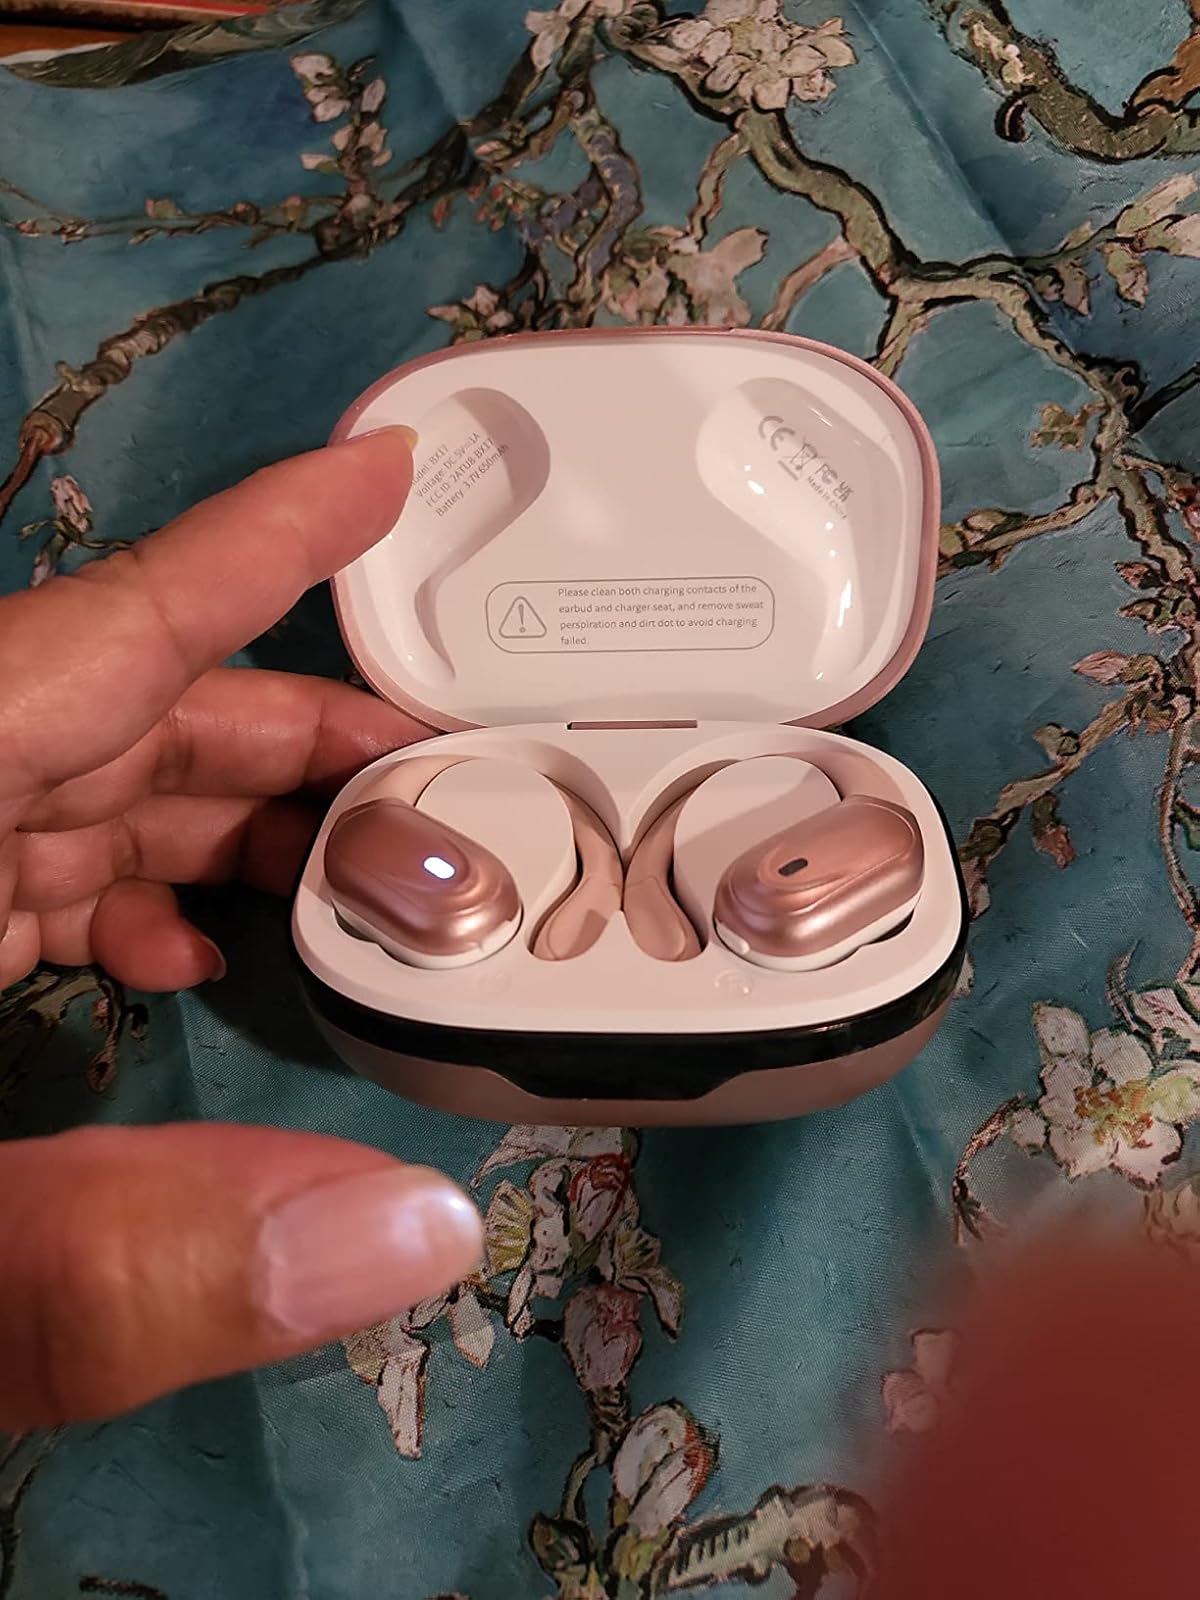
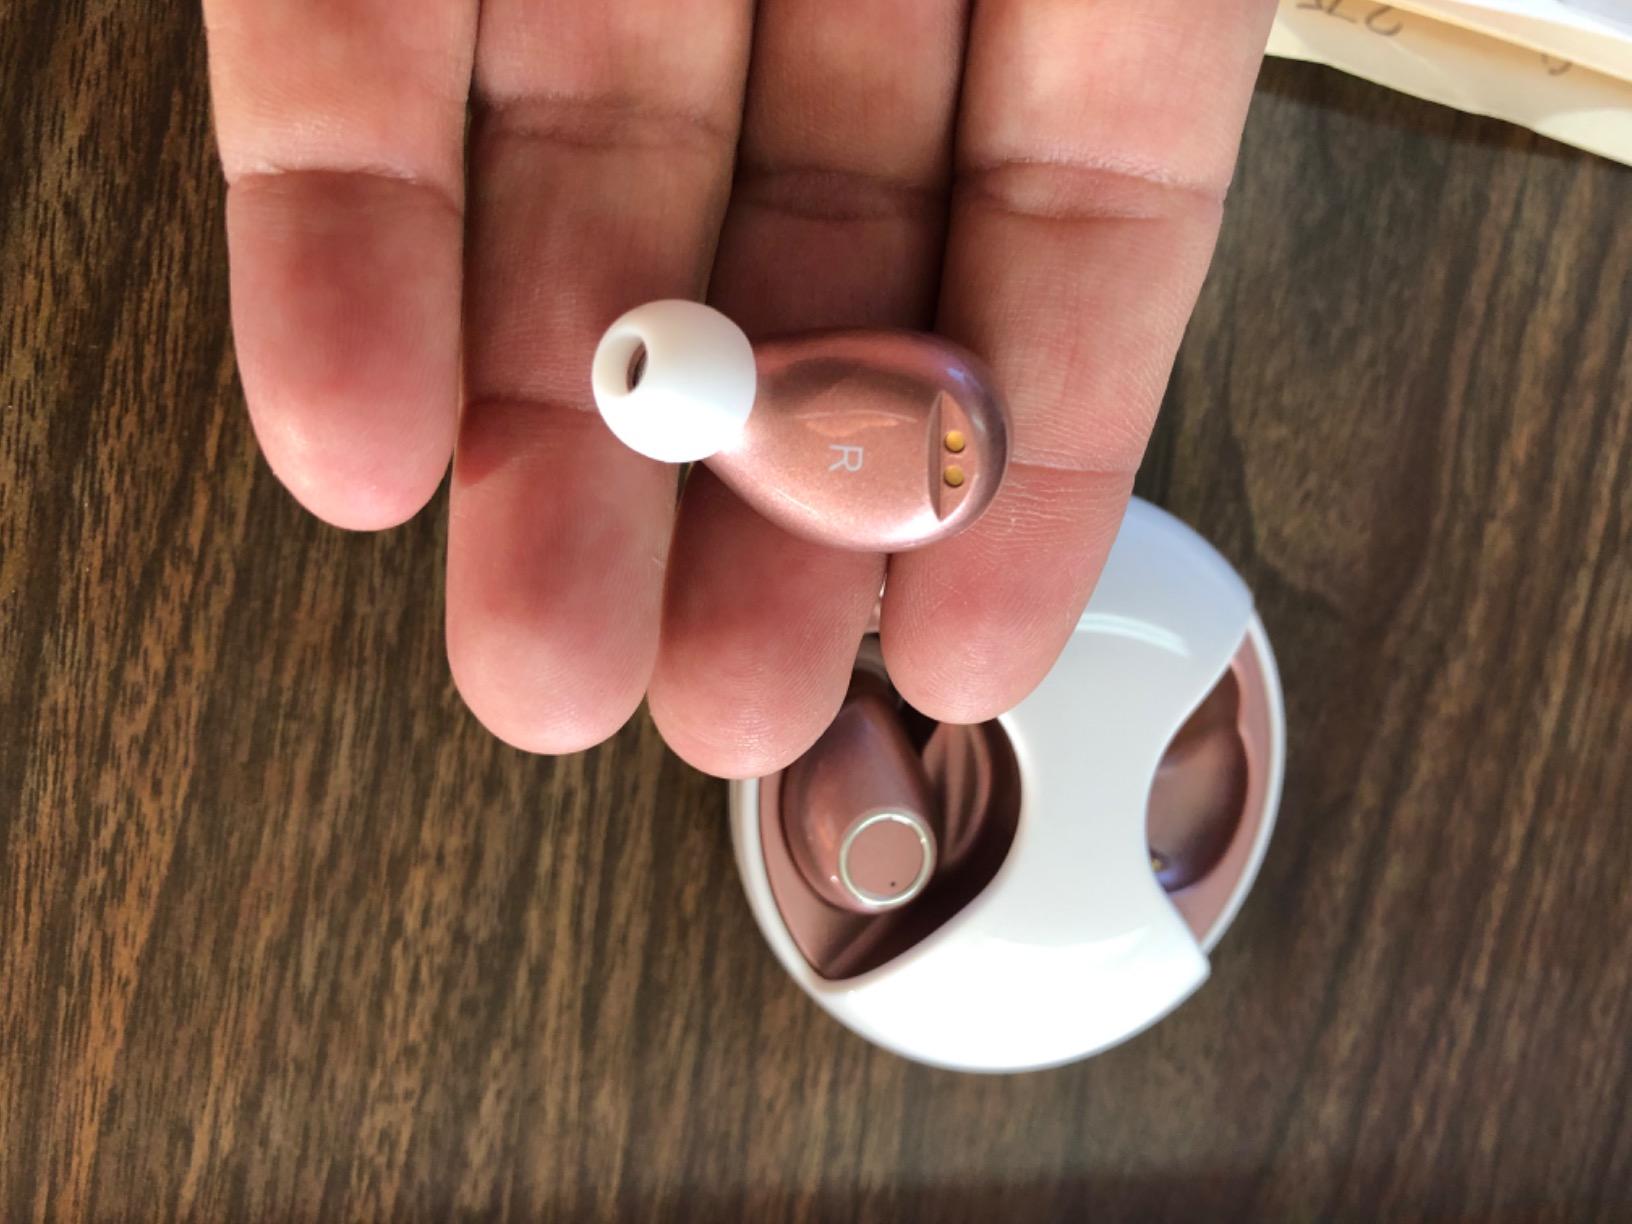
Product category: earbuds
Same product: no